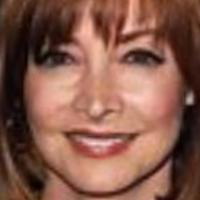
Age group: age 41-55